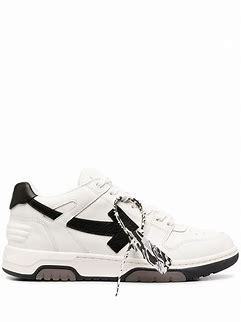
Brand: Off-White
Model: Off Out Of Office